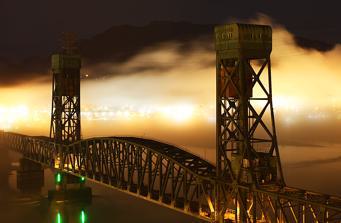
Building: Second Narrows Rail Bridge
Country: Canada
Year built: 1925
Vertical-lift railway bridge in Metro Vancouver, Canada For the adjacent highway bridge, see Ironworkers Memorial Second Narrows Crossing . Not to be confused with the second Tacoma Narrows Bridge . Second Narrows Bridge Second Narrows Bridge pictured in 2008 Coordinates 49°17′41″N 123°01′28″W / 49.294638°N 123.024484°W / 49.294638; -123.024484 ( Second Narrows Bridge ) Carries 1 railway track Crosses Burrard Inlet Locale North Vancouver and Vancouver British Columbia , Canada Maintained by Canadian National Railway Characteristics Design Vertical-lift bridge Rail characteristics Track gauge 4 ft 8 + 1 ⁄ 2 in ( 1,435 mm ) ( standard gauge ) Electrified No History Opened 1968 Location Location in Greater Vancouver The Second Narrows Rail Bridge is a vertical-lift railway bridge that crosses the Burrard Inlet and connects Vancouver with the North Shore . The bridge's south end connects directly to the Thornton Tunnel , which connects it to the main Canadian rail network . As the name suggests, it is located at the second narrowing of the Burrard Inlet. History Background During the Klondike Gold Rush , there were schemes to build a railway from Vancouver to the Dawson gold fields. The first stage in this would be to bridge Burrard Inlet and then build a railway north. John Hendry floated the Vancouver, Westminster, and Yukon Railway which built a line from Ladner to New Westminster and then to Vancouver via Burnaby Lake . This line was paired with the Great Northern Railway who also wanted trackage into Vancouver. In the process, various other railroads all became involved in the bridging scheme: the Canadian Northern Railway , Milwaukee Road , and the Pacific Great Eastern Railway . The bridge itself would be owned by the Federal Government as they had control of harbours and shipping, and would lease access to the railways as they did with the rail bridge in New Westminster. One of the main reasons was that there was very little space on the south shore for wharves, thus railways wanted to develop the North Shore as the south side was occupied by another railway, the Canadian Pacific . A company was floated, the Burrard Inlet Bridge and Tunnel Company, and contracts were issued to span the tidal bore. At one point, a causeway was planned to dam the narrows and create bridges and wharves that way. World War I intervened, as did the bankruptcy of all the interested railways. With it went dreams of the bridge and rails up Indian Arm, the Capilano valley, or via Howe Sound. However, the predecessor railways did sign contracts to build a bridge and a new Hotel Vancouver . Only after the war with huge increase in funding to improve harbours around the British Empire , partly due to problems associated with wartime shipping, did funds appear for the completion of the 1925 bridge. And so the north shore port became an amalgam of operations with Canadian National , Pacific Great Eastern and Harbour and Wharves Commission all using the bridge when it was not out of service. North Vancouver ferries operated at this time as well. The essential wartime shipyards in North Vancouver underscored the need for reliable industrial access. Further, the expansion of Lynnterm, Wheat elevators, coal and the sulphur port in the 1960s indicated the growing use of the North Shore. Original bridge (1925) Northern Construction Co & J.W. Stewart Ltd built the first bridge to connect Vancouver with the North Shore over the tidal bore of the narrows. The attached vehicle deck opened to road traffic in 1925 and the main structure to trains a year later. After being hit by a number of ships and being out of service for four years, the provincial government bought the bridge in 1933 and installed a lift section of the deck . In 1960, a new much larger and higher 6-lane Second Narrows Bridge with a 350-metre (1,150 ft) span was completed alongside the original bridge, and the original bridge was converted exclusively for rail use. In 1994, the new road bridge was renamed the Ironworkers Memorial Second Narrows Crossing in honour of the ironworkers who died in accidents while building it. However, the new bridge is still commonly referred to as the Second Narrows Bridge. The bridge when raised Second bridge (1968) In 1968, the original 1926 railbridge was replaced by CN Rail with a larger, higher lift bridge . A bridgetender activates cables and counterweights to raise the span. Unless moving a train across Burrard Inlet , the lift section is always in the up position to allow ships to go underneath. The current bridge has a vertical clearance of 46 metres (151 ft) at the main lift span fully raised (open position). The vertical lift section of the Second Narrows Railway Bridge provides 137 metres (449 ft) clear navigation width between rubbing fenders . However, the Ironworkers Second Narrows road bridge has a vertical clearance of 44 metres (144 ft) and the shipping channel where the maximum horizontal clearance available is 110 metres (360 ft) wide. Chronology of the bridges The original Second Narrows Bridge in 1926 The SS Losmar after knocking down a span of the Second Narrows Bridge Collision of the Pacific Gatherer in 1930 1902: The V. W. and Y Railway is completed to Burnaby. A bridge is planned. 1910: Bridge plans by the Burrard Inlet Bridge and Tunnel Company are proposed. 1912: Land speculation happens on the North Shore , subject to completion of a bridge. 1914: A railway to Deep Cove and Port Moody is planned. 1915: Stock market collapses; P. G. E. Railway goes bankrupt. 1916: A causeway is planned; Canadian Northern goes bankrupt. 1925: A smaller, lower bridge than originally envisioned is completed. 1926: Trains begin using the bridge. 1927: The freighter Eurana , carrying large cargo of lumber, hits the bridge on March 10, causing almost $8,000 worth of damage. 1928: Hit by freighter Norwich City . 1930: The freighter Losmar hits the south span. 1930: On September 13, the barge Pacific Gatherer becomes wedged under the bridge's fixed centre span. The tide rises, pushing the barge up under the span, knocking it off its supports. The span hangs off one side before suddenly breaking free and sinking into the depths of Burrard Inlet. Lawsuits and the bankruptcy of the Bridge company delay any attempt at repairs. The bridge remains closed for four years. 1933: The bridge is sold to the provincial government and repairs begin. 1934: The bridge reopens, with the bascule replaced by a centre lift span. 1963: The bridge is closed to highway traffic and sold to the CNR for $1. 1968: A new, larger lift bridge is built immediately to the east of the 1926 bridge. 1969: The Thornton Tunnel is dug for CN trains to connect with the rail line at Willingdon. 1970: The old 1926 bridge is removed, as are its cement piers. 1979: In October, the Japanese freighter Japan Erica , carrying logs, collides with the bridge in a heavy fog, knocking a section of the bridge just north of the lift span into the water. The bridge is closed until March 4, 1980. See also List of bridges in Canada Ironworkers Memorial Second Narrows Crossing References